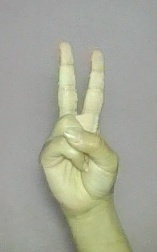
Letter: taa